Satpada

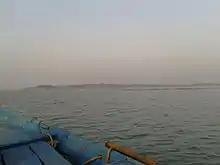
Chilika Lake at Satpada, Odisha

Migratory birds do not visit Satapada very often, but a few varieties of migratory birds move to Nalabana bird sanctuary. It takes around four hours by boat from Satapada to reach Nalaban.